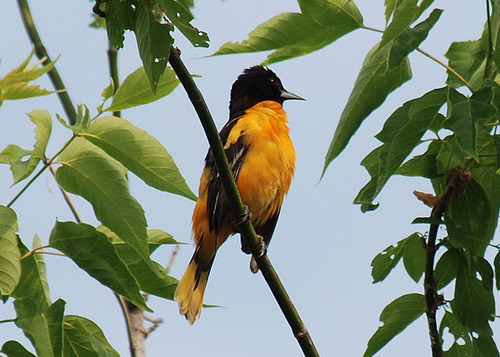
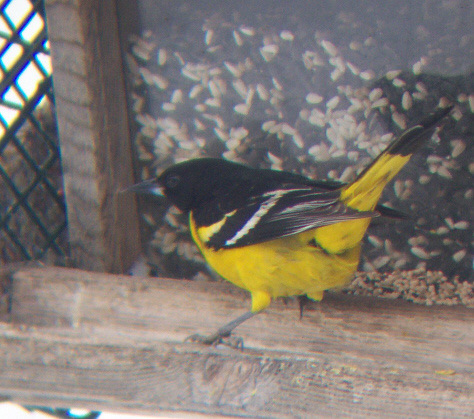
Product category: misc
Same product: yes